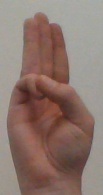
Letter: thaa